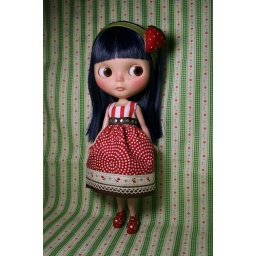
Strawberry Parfait dress in red and white. Comes with head band. Listed :)